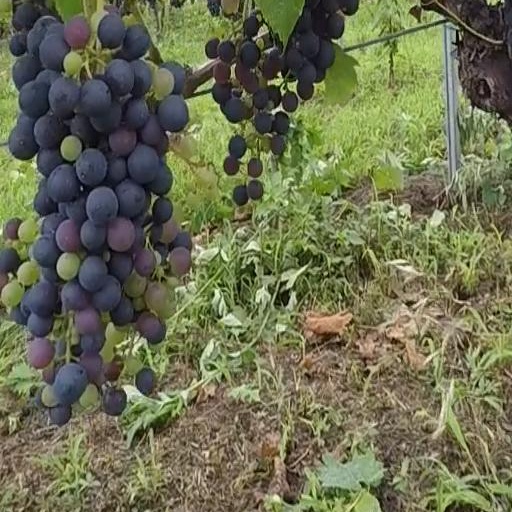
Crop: grape